Macintosh Quadra 610

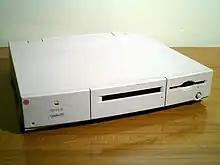
A Macintosh Quadra 610

The Macintosh Quadra 610, originally sold as the Macintosh Centris 610, is a personal computer designed, manufactured and sold by Apple Computer from February 1993 to July 1994. The Centris 610 was introduced alongside the larger Centris 650 as the replacement for the Macintosh IIsi, and it was intended as the start of the new midrange Centris line of computers. Later in 1993, Apple decided to follow an emerging industry trend of naming product families for their target customers Quadra for business, LC for education, and Performa for home and folded the Centris 610 into the Quadra family.